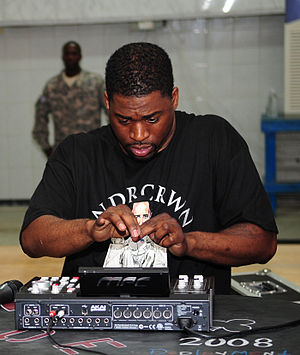
David Banner
David Banner
Levell Crump er en amerikansk rapper, musiker og skuespiller. Han er bedre kendt for sit kunstnernavn David Banner. Dette navn har han tagt fra CBS serien The Incredible Hulk. David Banner er et ret så ukendt navn i Danmark, men han har haft flere store hits i udlandet. Sangen Ain't Got Nothing er muligvis den mest kendte for os i Danmark.